Australian House of Representatives

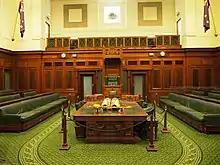
The House of Representatives chamber at Old Parliament House, Canberra, where the Parliament met between 1927 and 1988

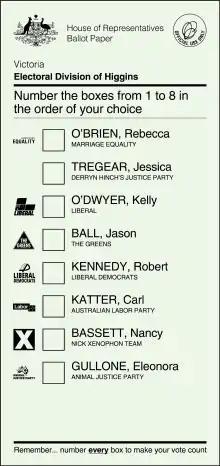
House of Representatives ballot paper used in the Division of Higgins at the 2016 federal election

In a reflection of the United Kingdom House of Commons, the predominant colour of the furnishings in the House of Representatives is green. However, the colour was lightened and given a uniquely Australian cast in the new Parliament House (opened 1988), suggesting the colour of eucalyptus tree leaves. Also, unlike the House of Commons, the seating arrangement of the crossbench is horse-shoe shaped, a hybrid of oppositional arrangements of the House of Commons and hemicycle arrangements preferred by legislatures of in Europe and the United States.